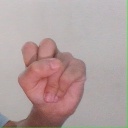
अक्षर: स